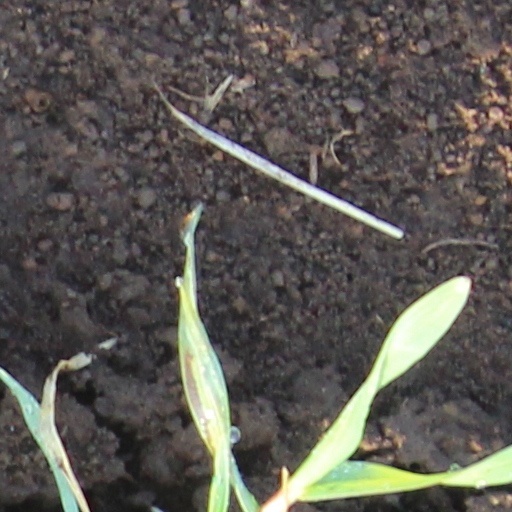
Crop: wheat